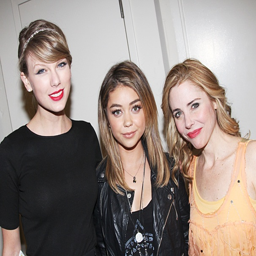
country pop artist and actor strike a pose with .